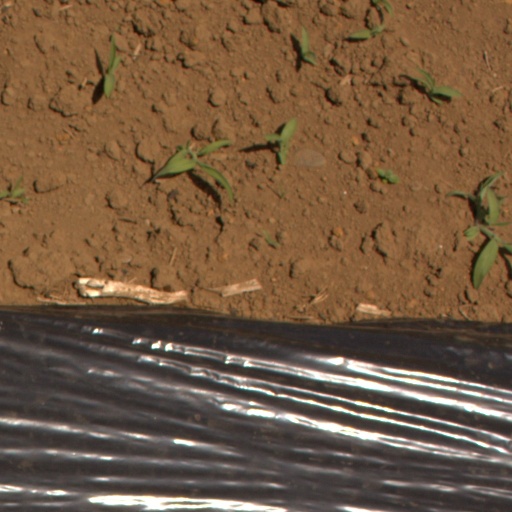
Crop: Jerusalem artichoke